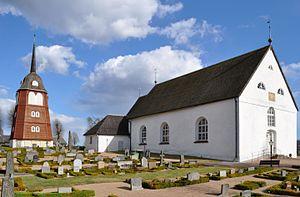
Fridlevstad est une localité de Suède dans la commune de Karlskrona en comté de Blekinge. En 2010, 713 personnes y vivent.